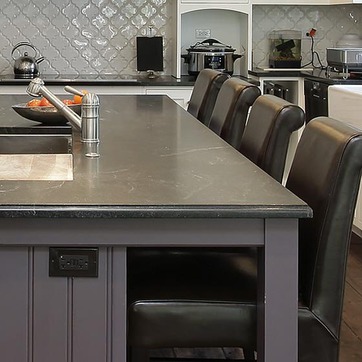
Material: polishedstone